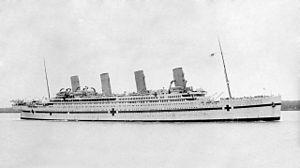
Le HMHS Britannic est un paquebot britannique construit par les chantiers navals Harland & Wolff de Belfast pour la White Star Line. Troisième navire de classe Olympic, sister-ship de l’Olympic et du Titanic, il fut construit peu après eux, et devait à l'origine être nommé Gigantic. Mis en construction peu après ces derniers, il est lancé le 26 février 1914. Il est alors conçu pour être le plus sûr et le plus luxueux des trois navires, en tirant notamment des leçons du naufrage du Titanic. Il ne connaîtra cependant jamais de carrière commerciale. Réquisitionné par la Royal Navy pendant la Première Guerre mondiale en tant que navire-hôpital, il navigue en 1915 et 1916 entre le Royaume-Uni et les Dardanelles, où les Alliés subissent un sanglant revers.